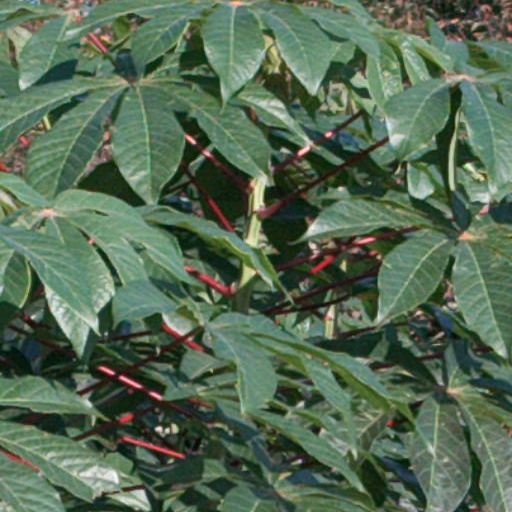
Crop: cassava